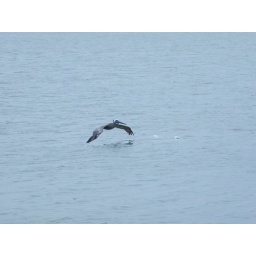
pelican flying low over the water with the splashes of a fish